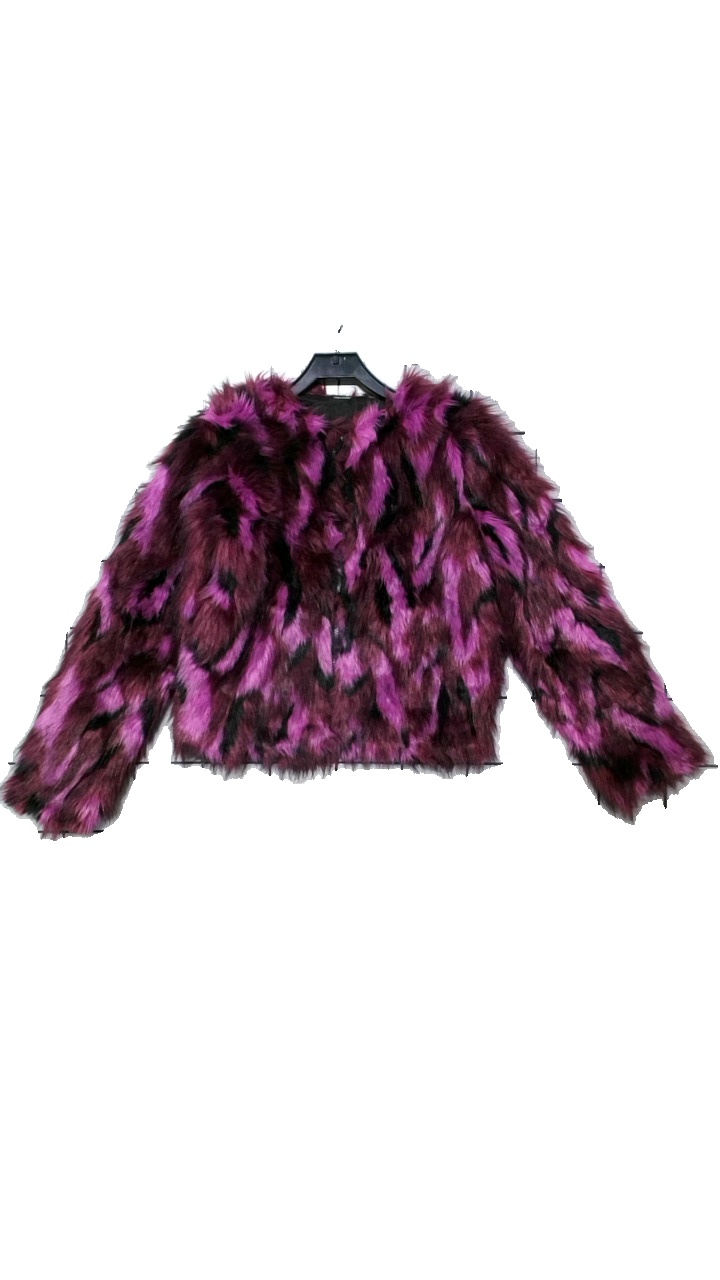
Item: Winter Jacket (Ladies)
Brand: Lindex
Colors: Purple, Pink, Multicolor
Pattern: Animal print
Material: Shell: 100% acrylic. Lining: 100% polyester.
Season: Winter
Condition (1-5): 4
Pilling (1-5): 5
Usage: Reuse
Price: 150-250